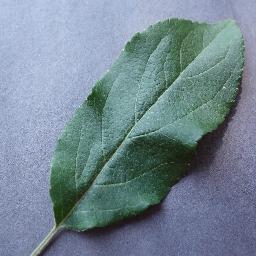
Label: Apple___healthy